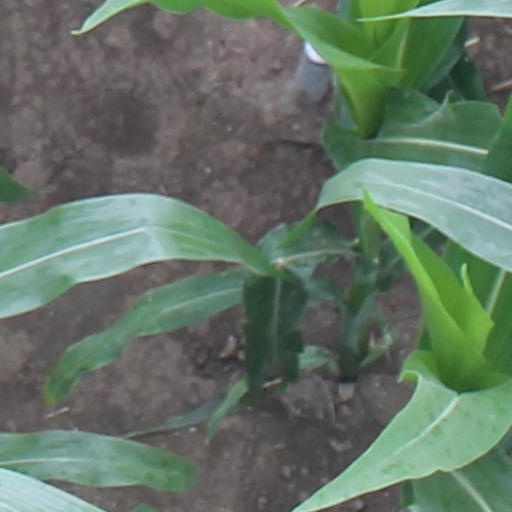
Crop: maize; corn